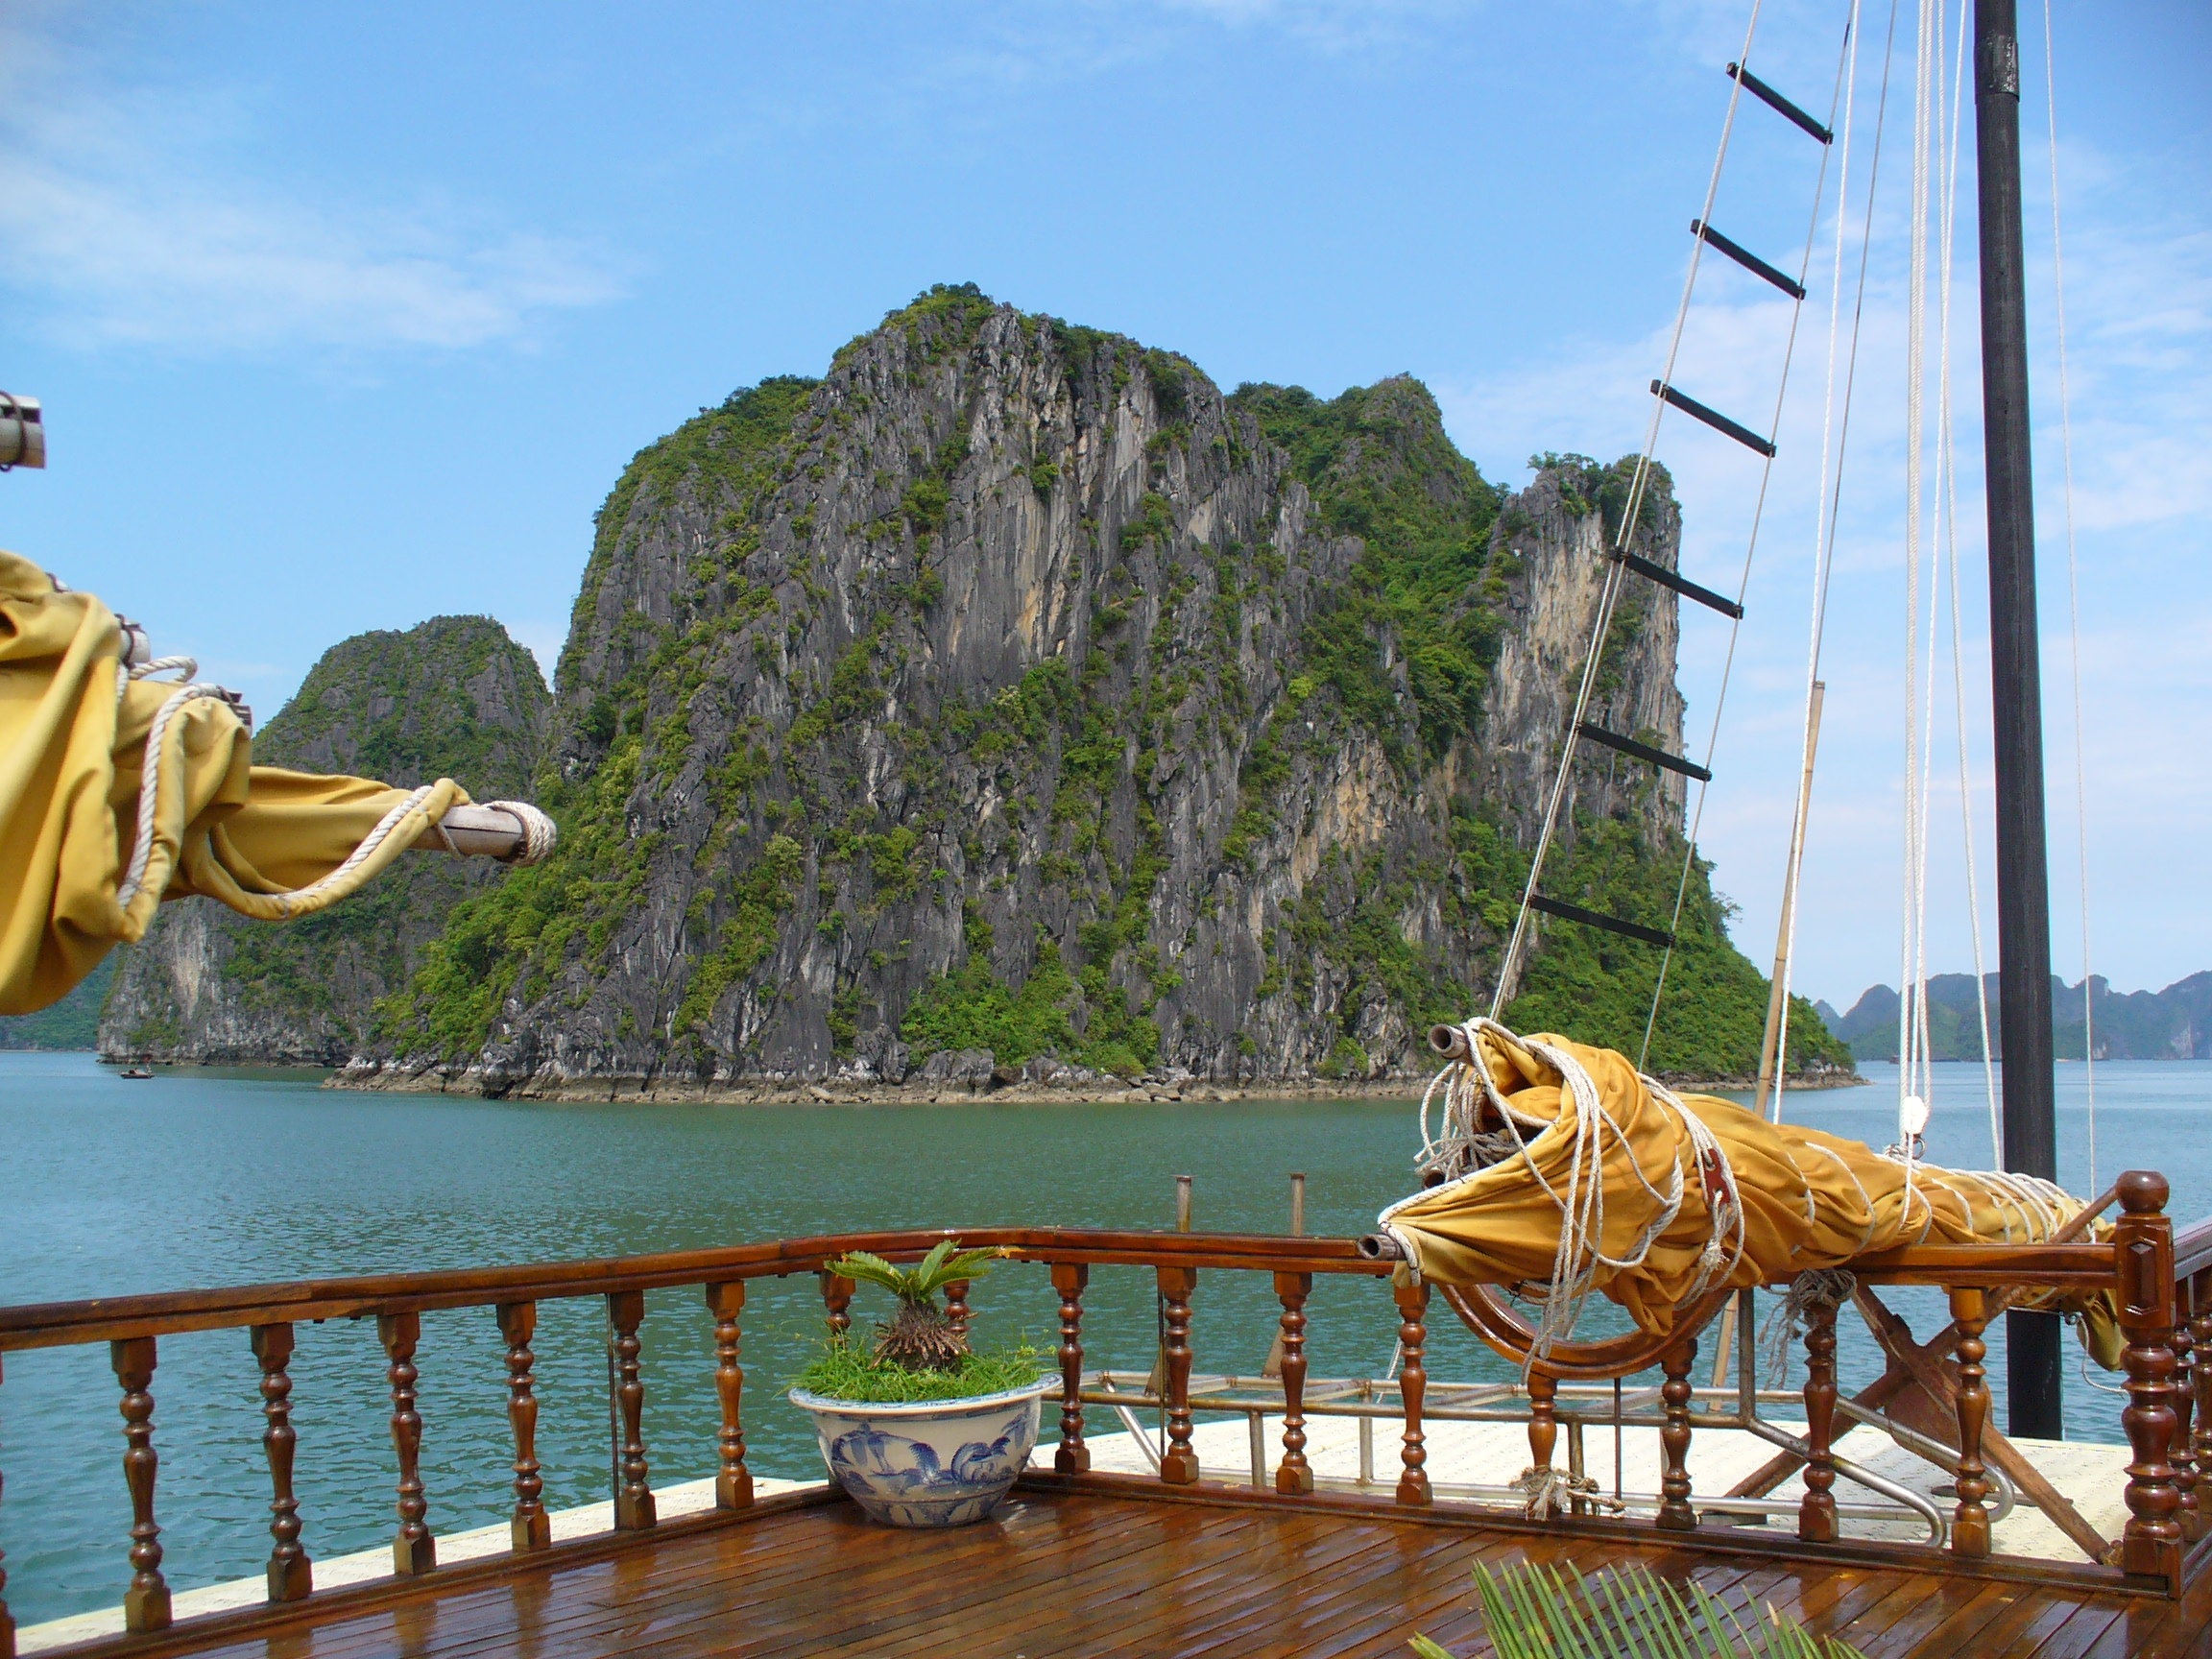
beach, landscape, sea, coast, water, nature, ship, vacation, vehicle, bay, tourism, caribbean, vietnam, halong bay